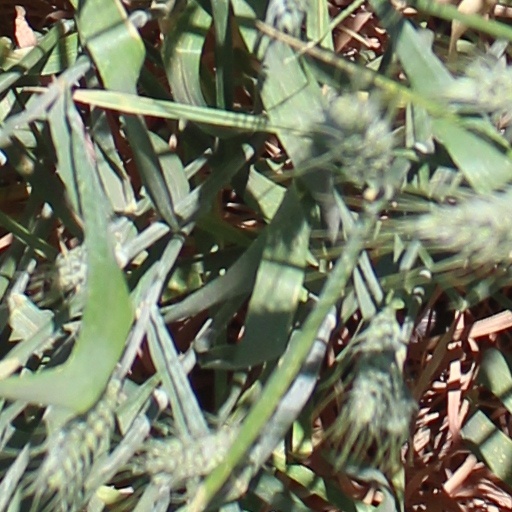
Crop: wheat